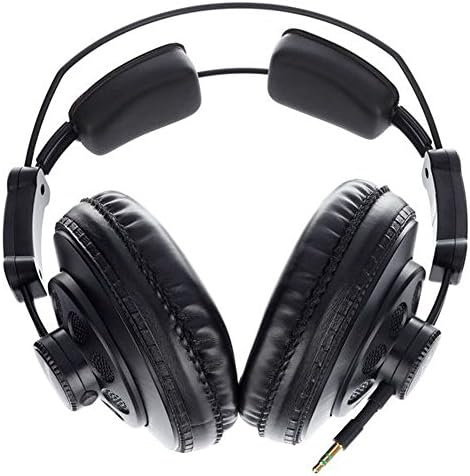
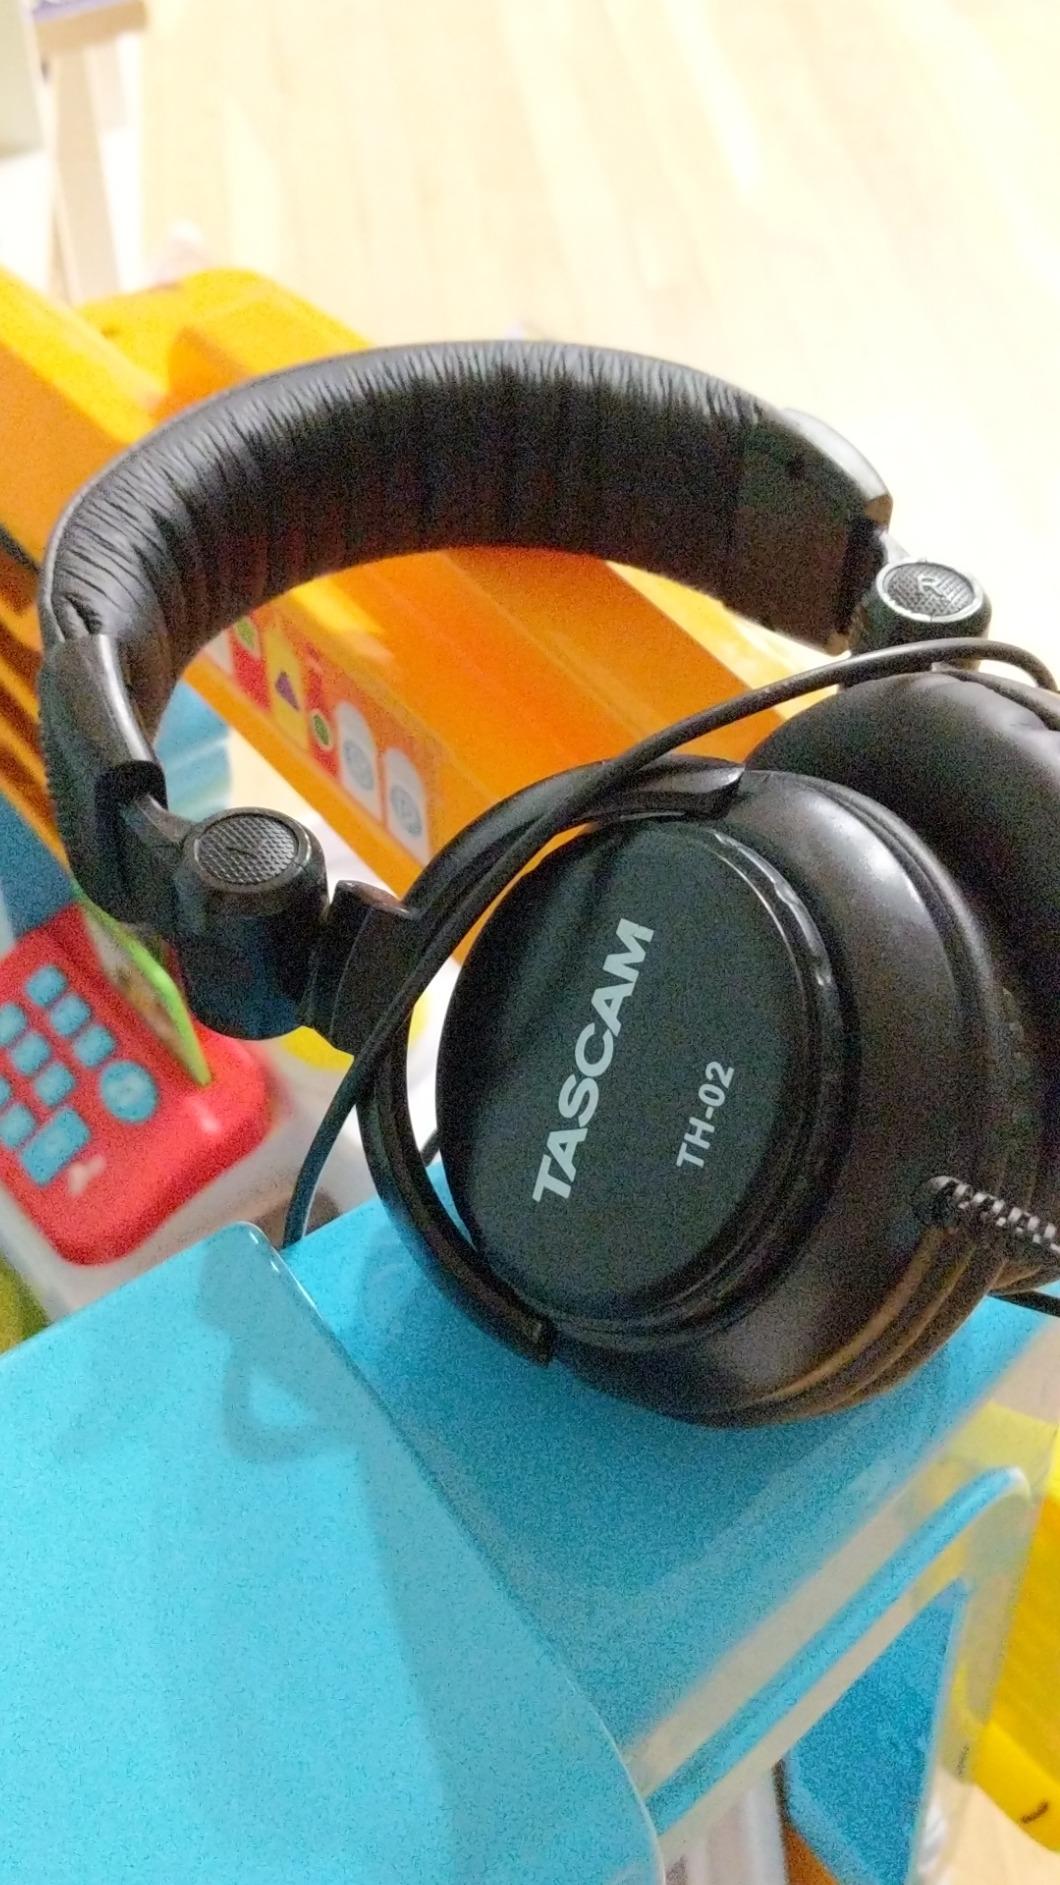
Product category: headphones
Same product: no